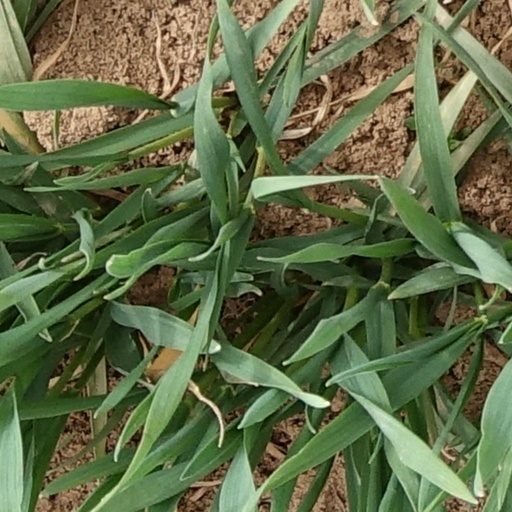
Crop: wheat